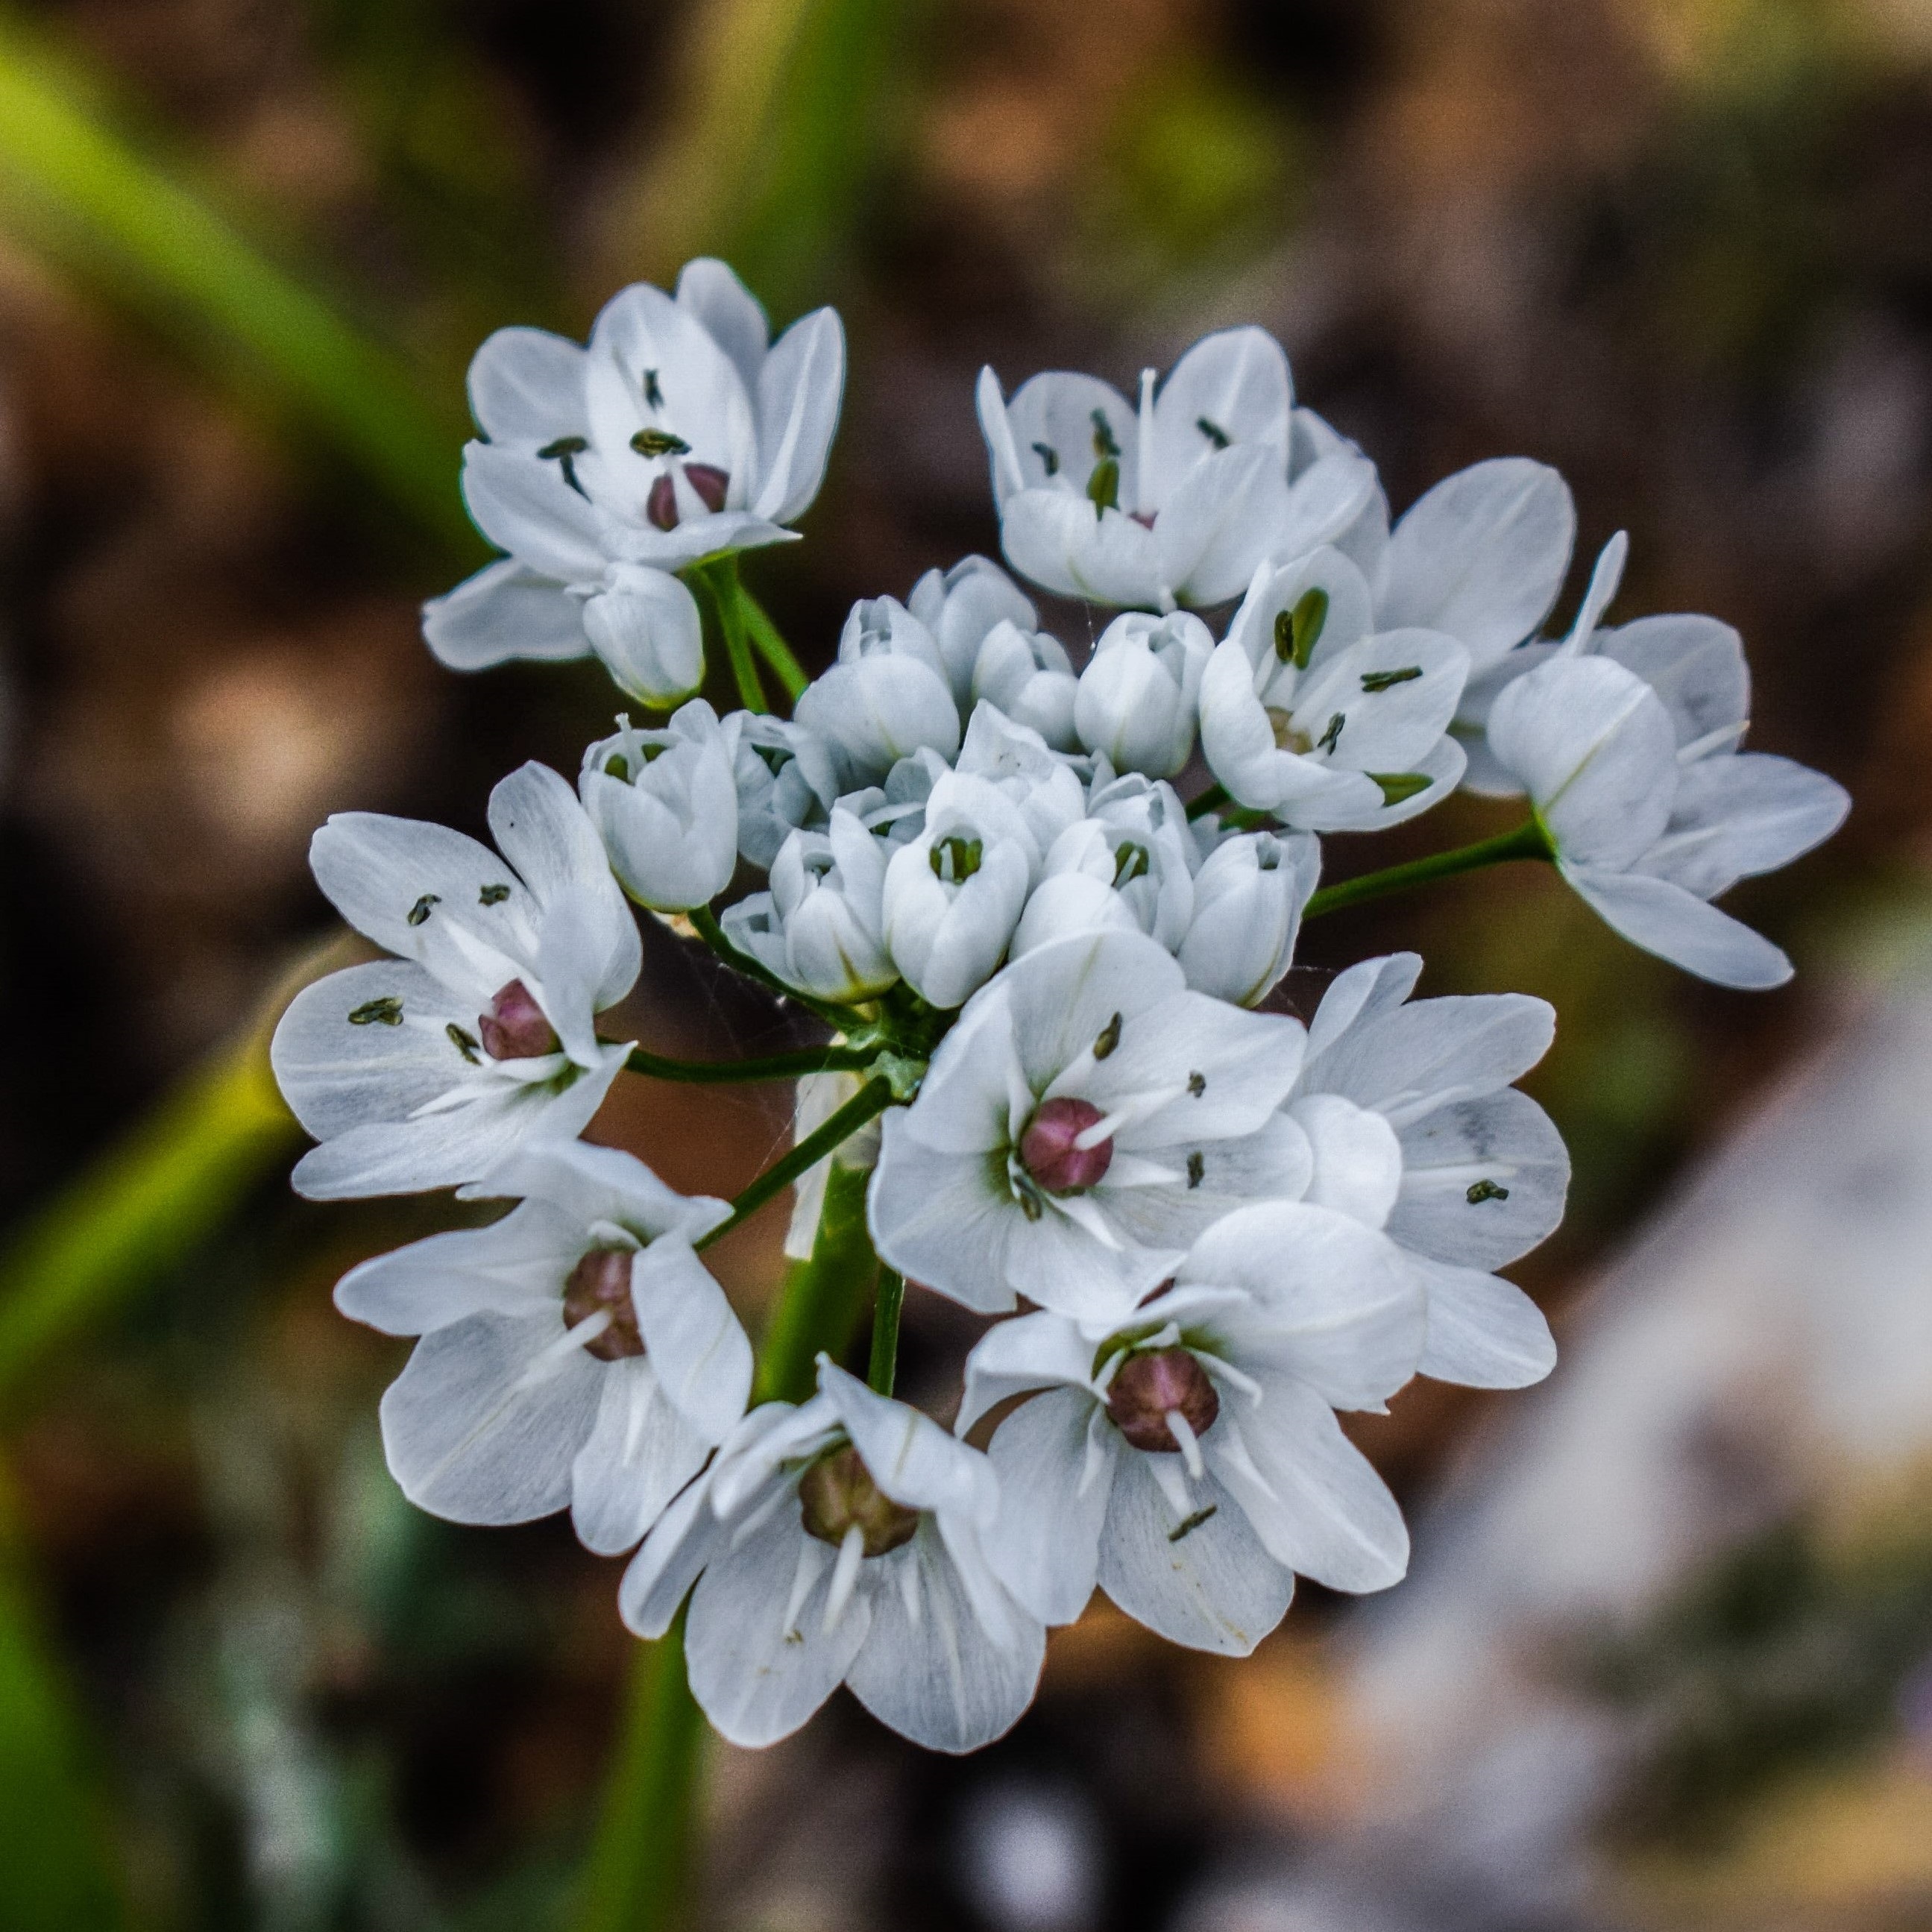
nature, blossom, plant, white, flower, petal, bloom, spring, herb, produce, botany, blooming, flora, wildflower, close up, shrub, cyprus, candytuft, macro photography, flowering plant, land plant